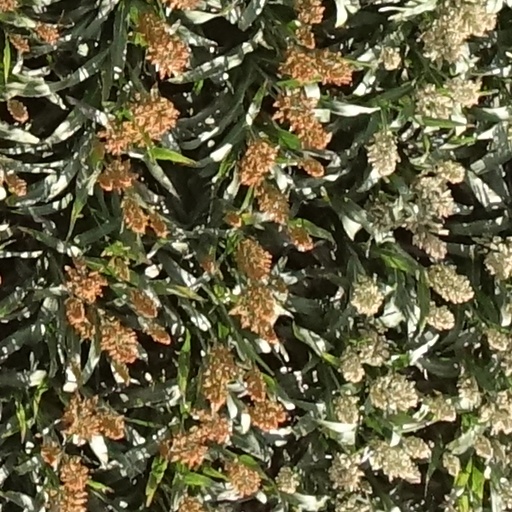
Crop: sorghum